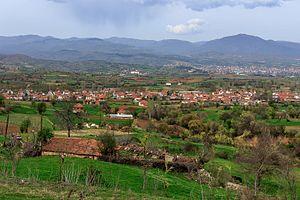
Inyevo est un village du sud-est de la Macédoine du Nord, situé dans la municipalité de Radovich. Le village comptait 1624 habitants en 2002.